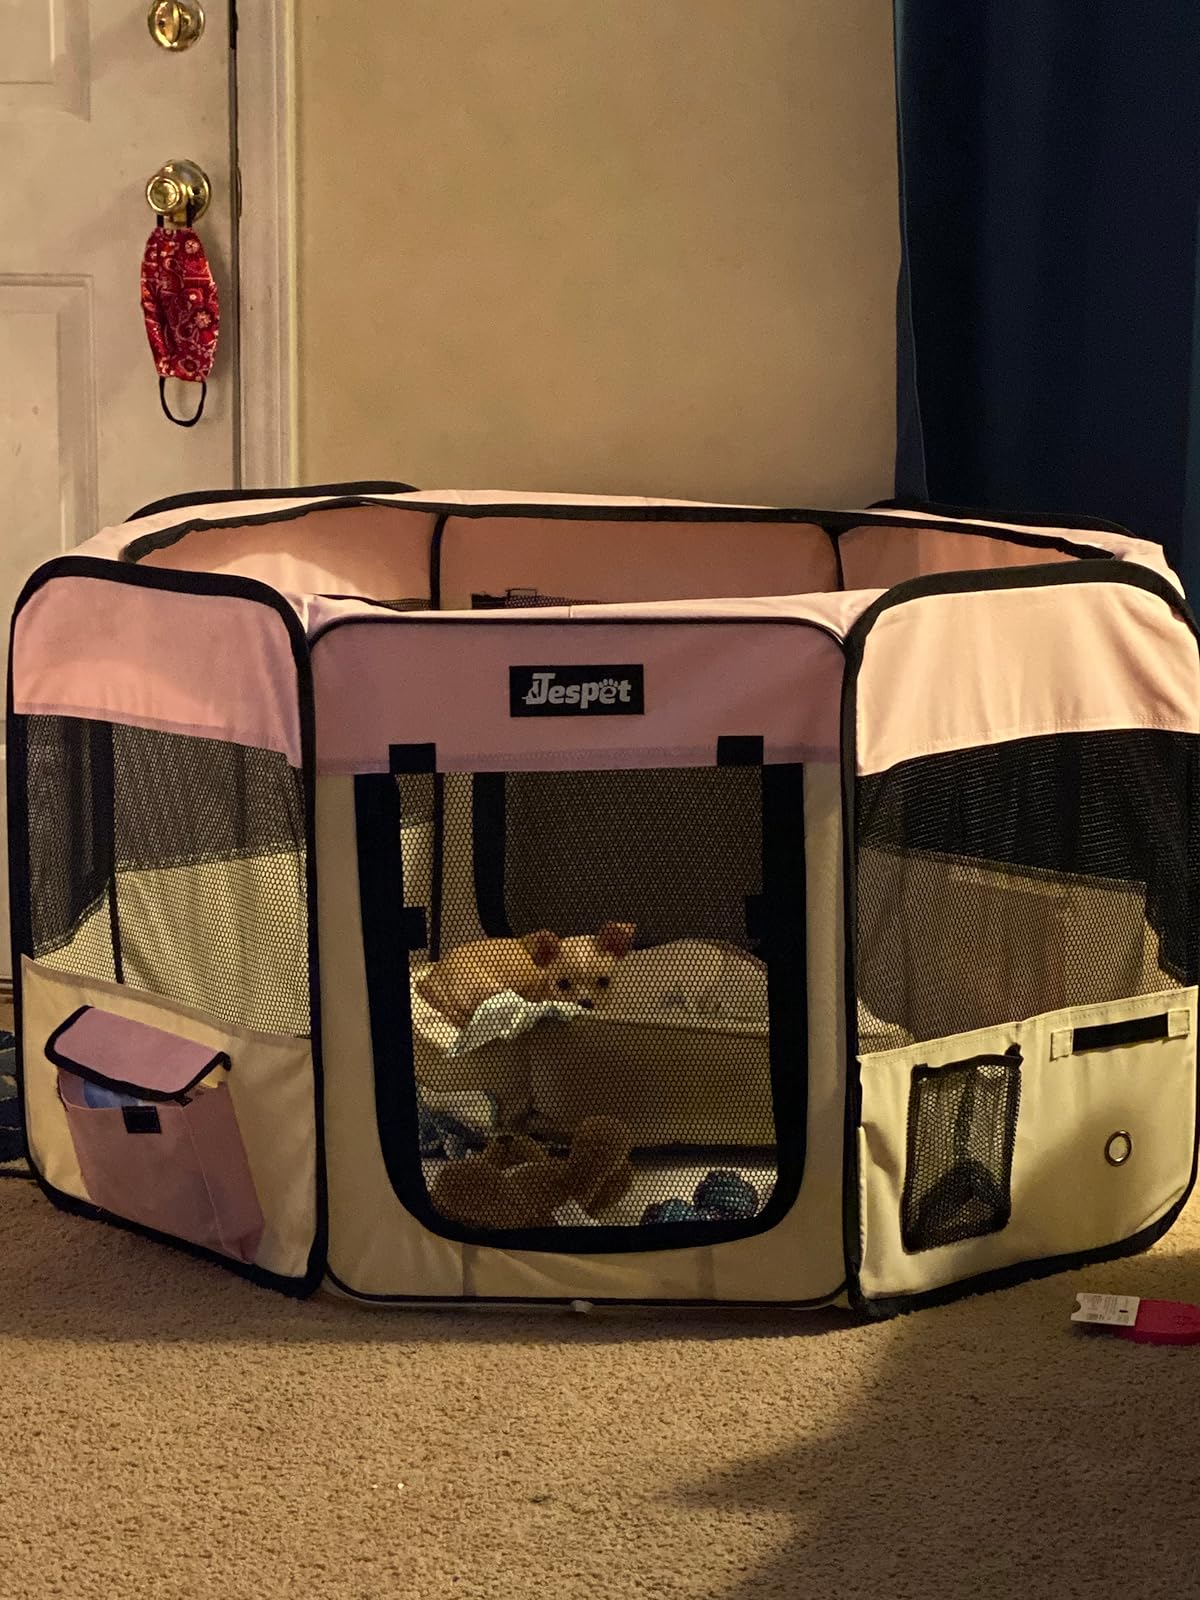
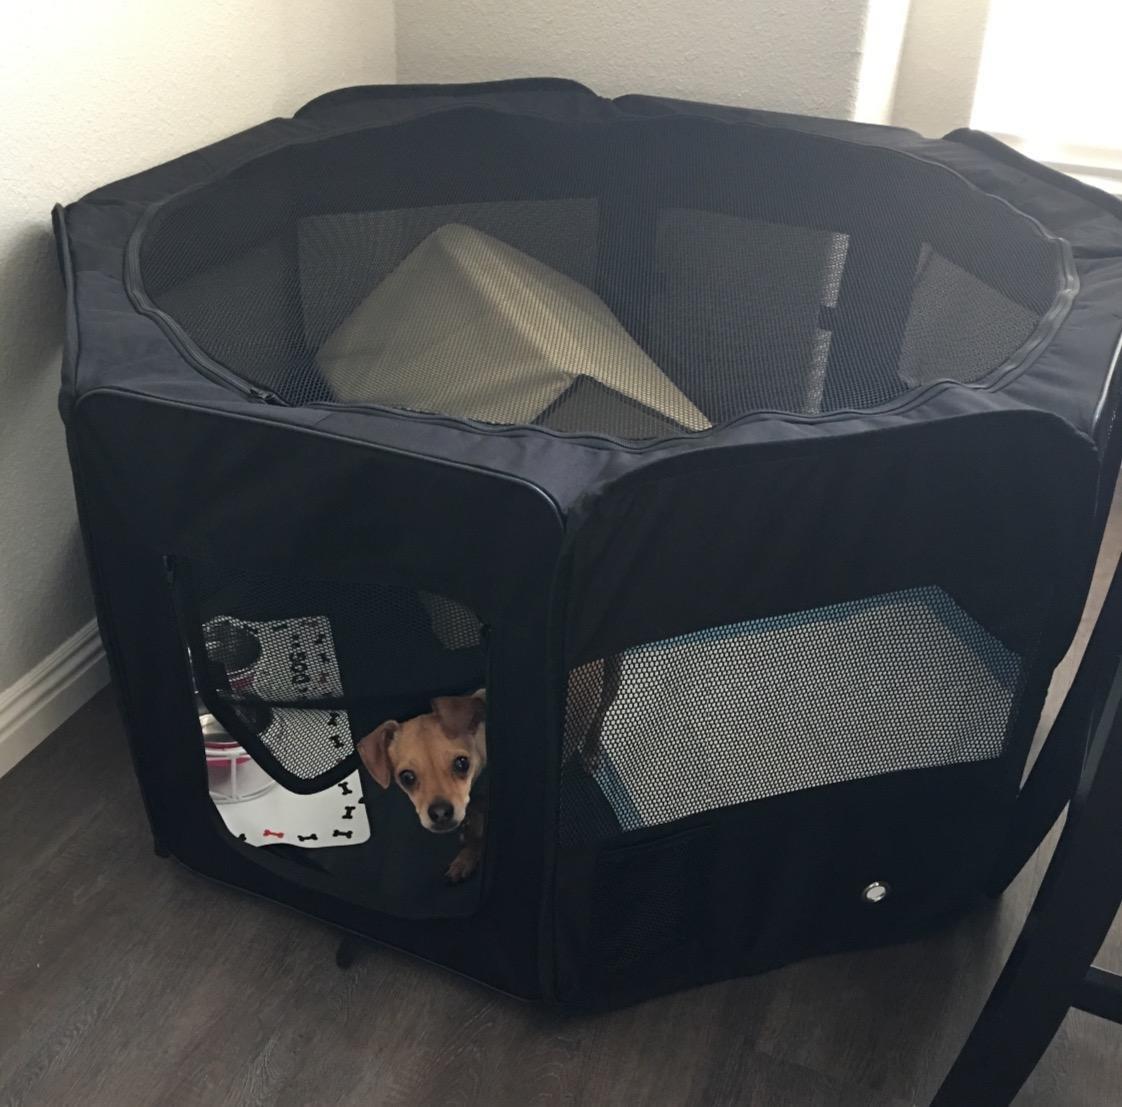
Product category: items_kennel
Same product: no